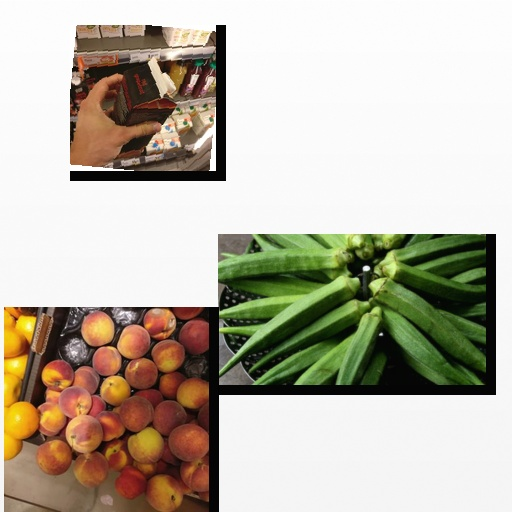
Food items: red_grapefruit_juice, peach, okra